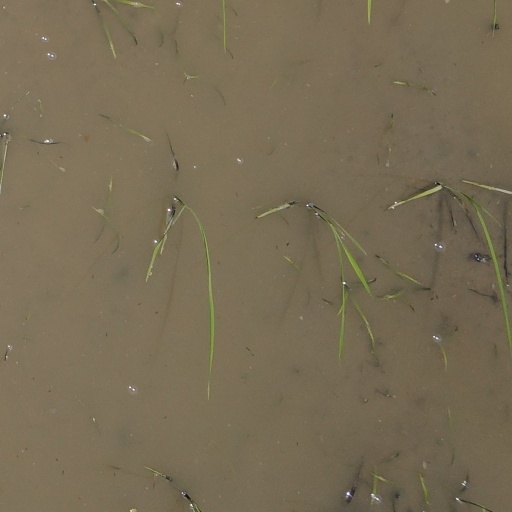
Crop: rice